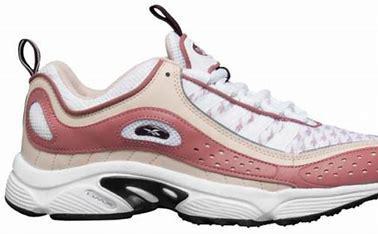
Brand: Reebok
Model: Daytona DMX Ii